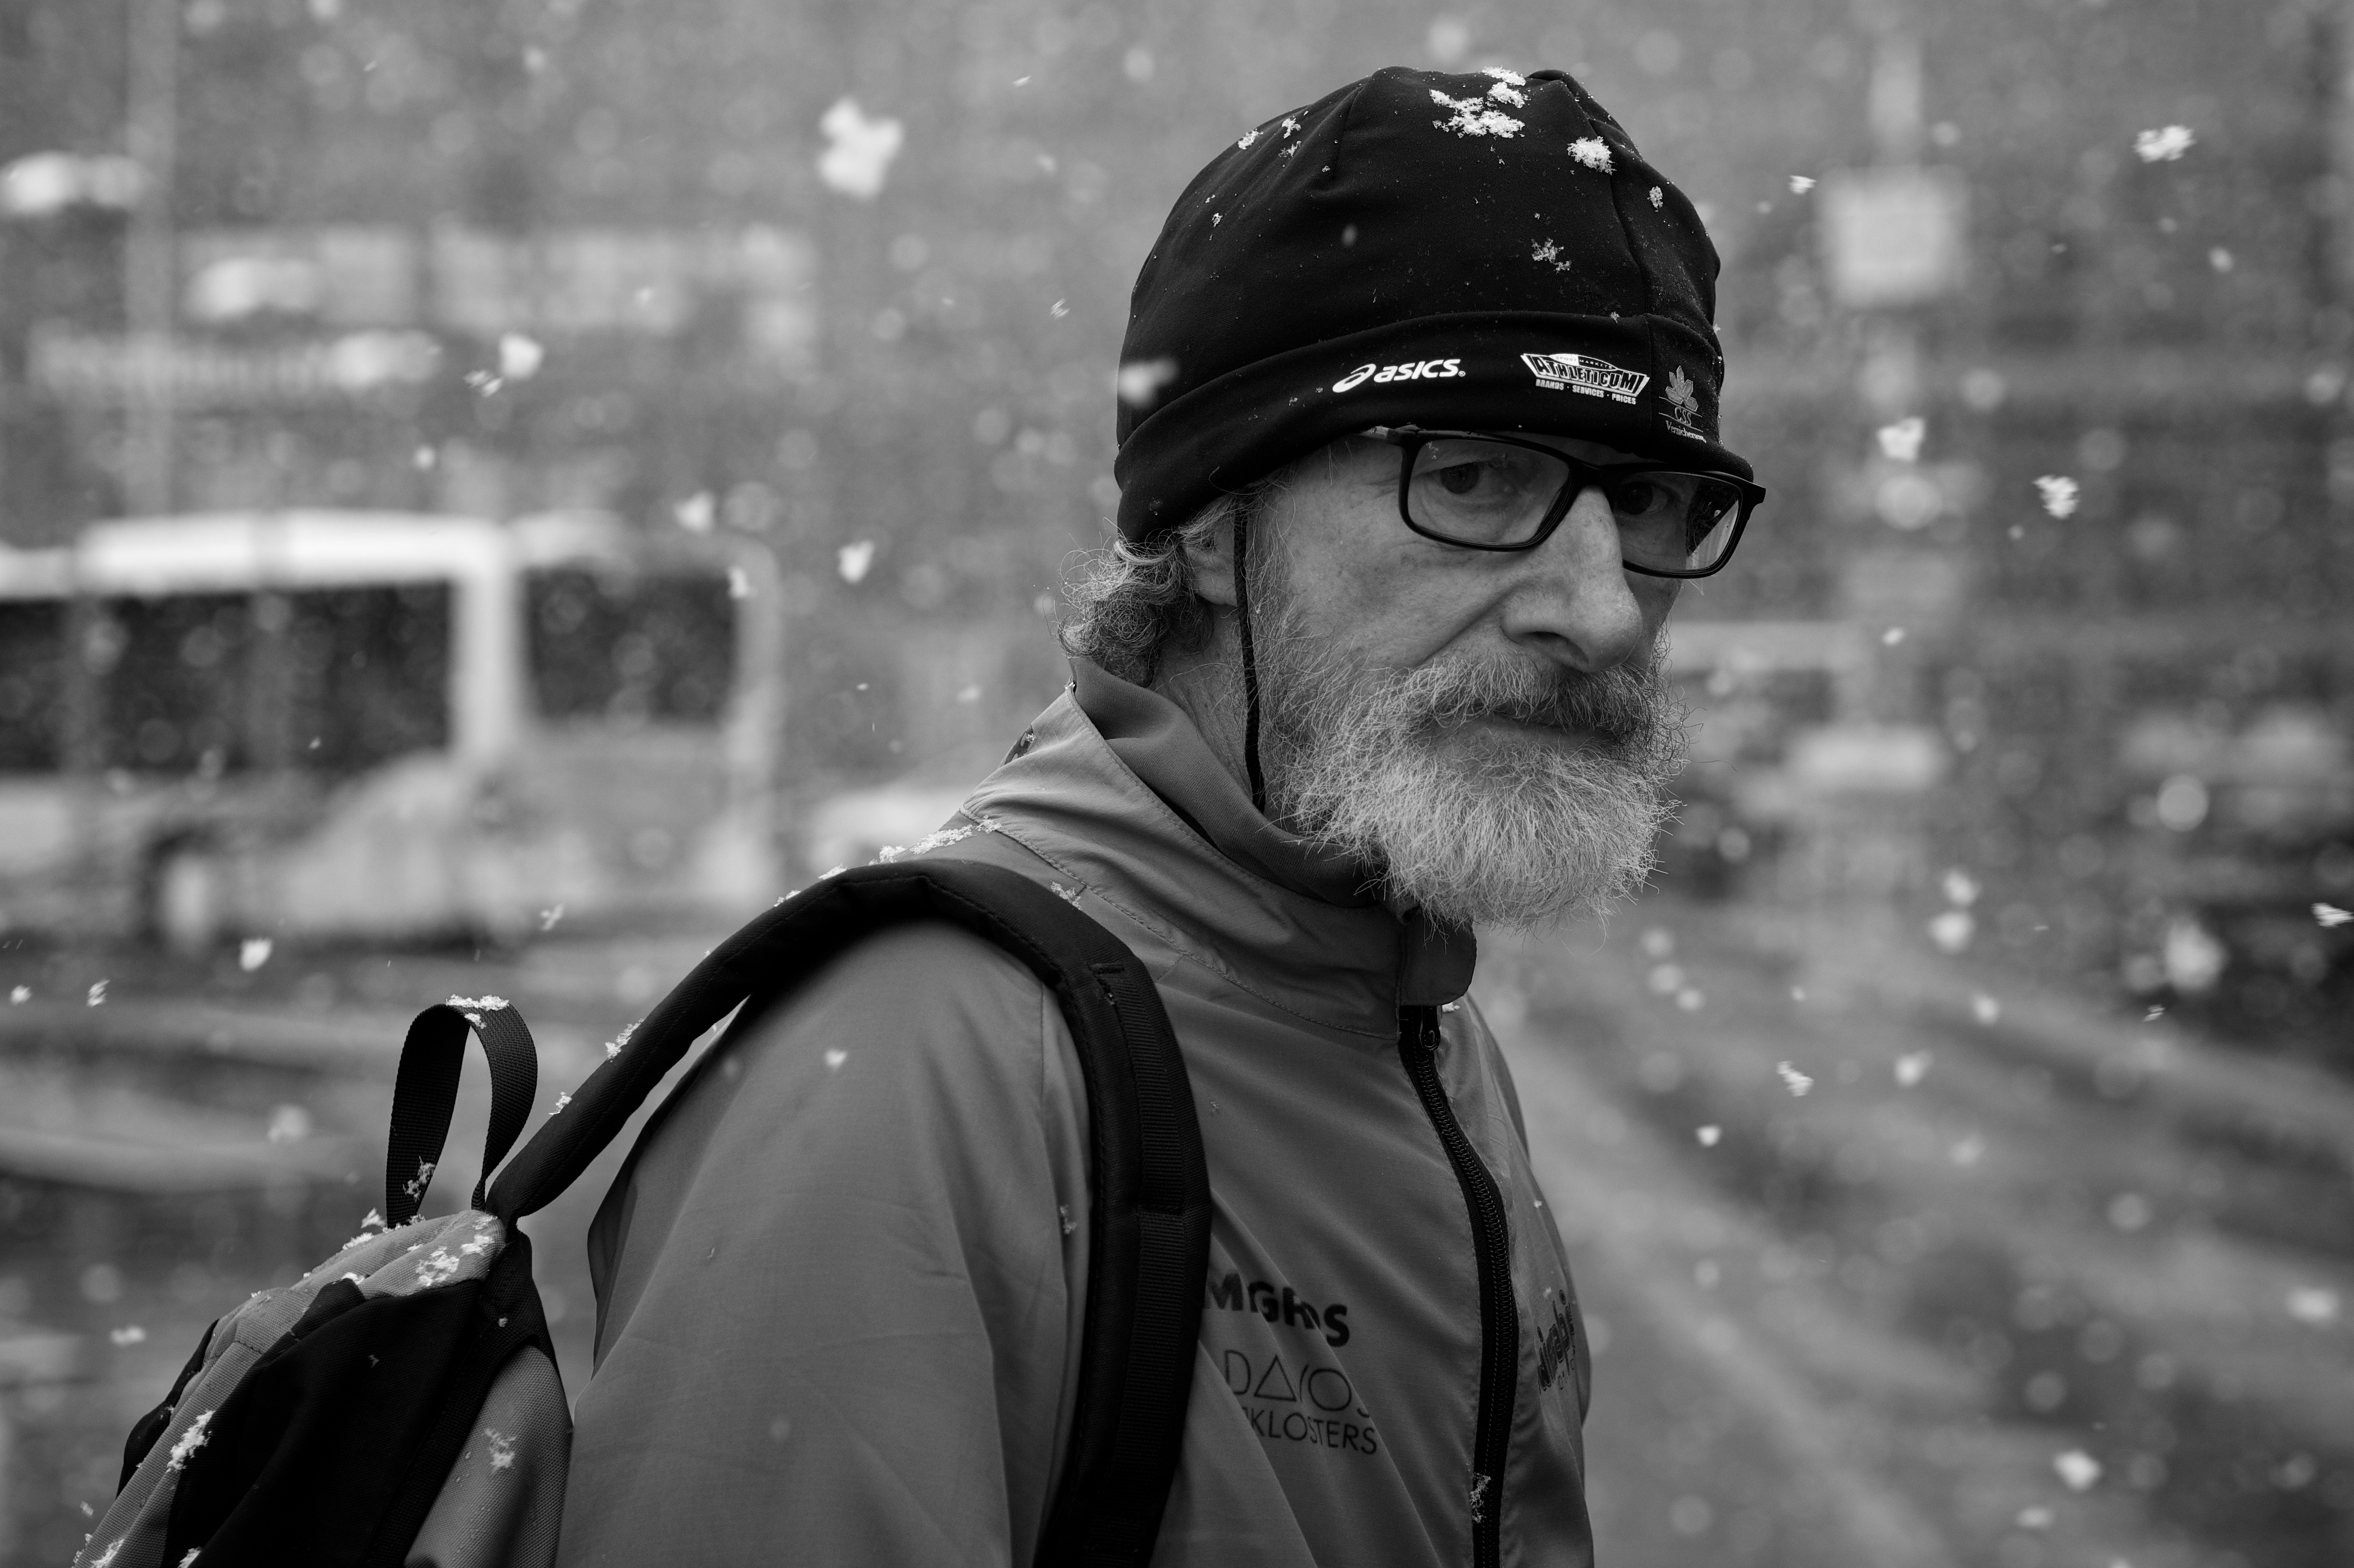
man, person, snow, winter, black and white, white, street, photography, ebook, portrait, weather, training, black, monochrome, streetphotography, flickr, thomas, video, glasses, olympus, photograph, luzern, omd, fuji, leica, monochrom, leuthard, hcb, thomasleuthard, monochrome photography